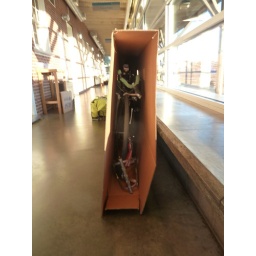
Bike in the train box